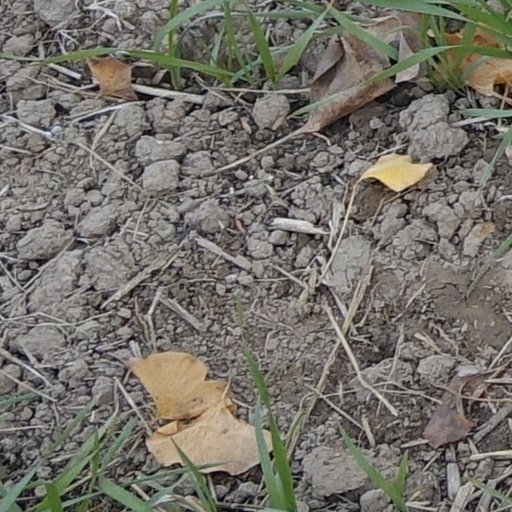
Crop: wheat